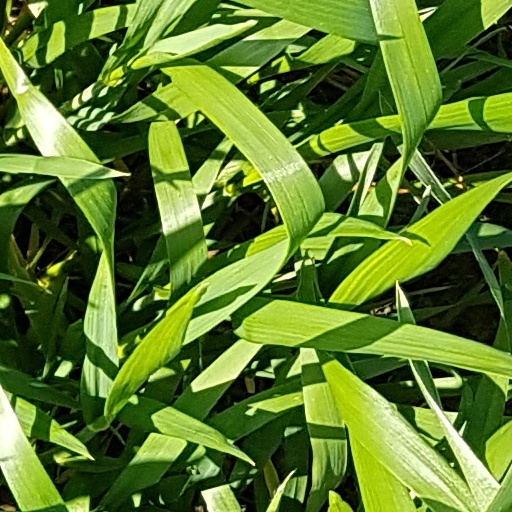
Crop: wheat